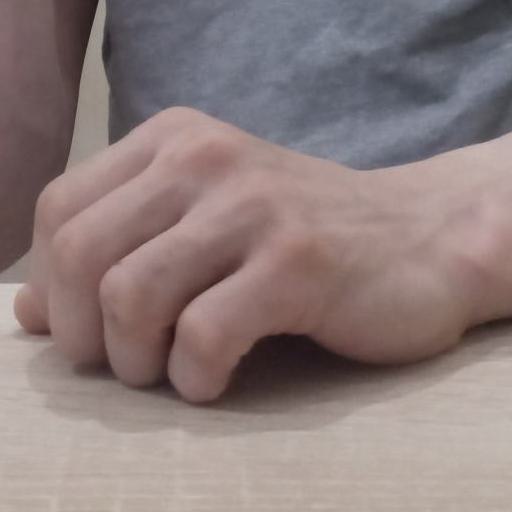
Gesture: no_gesture